Marta García (skater)

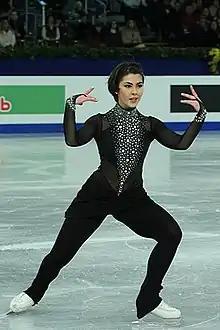
Marta García at the 2014 European Championships

Marta Maria García Orge (born 13 November 1993) is a Spanish figure skater. After winning the silver medal at the 2014 Spanish Championships, she was assigned to the 2014 European Championships where she qualified for the free skate. García has one senior international medal, bronze from the 2014 Toruń Cup.